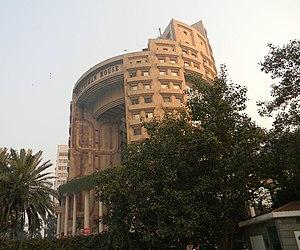
The Statesman est un journal quotidien indien, publié en anglais et fondé en 1875. Il est publié simultanément à Calcutta, New Delhi, Siliguri et Bhubaneswar. Il appartient à la société The Statesman Ltd, son siège social est situé à la Statesman house, Chowringhee Square à Calcutta et son bureau de la rédaction est à la Statesman House, Connaught Place à New Delhi. Il est membre du Asia News Network.